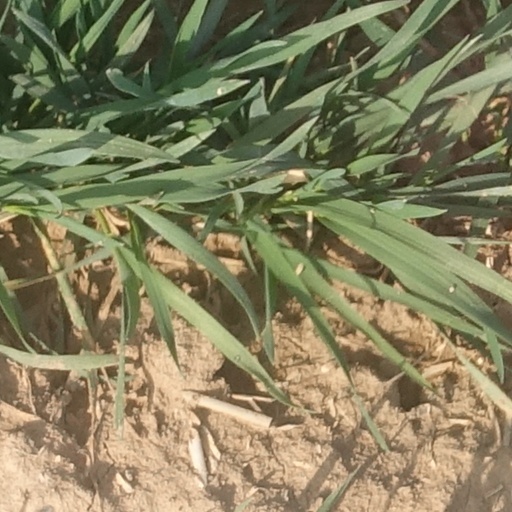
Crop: wheat